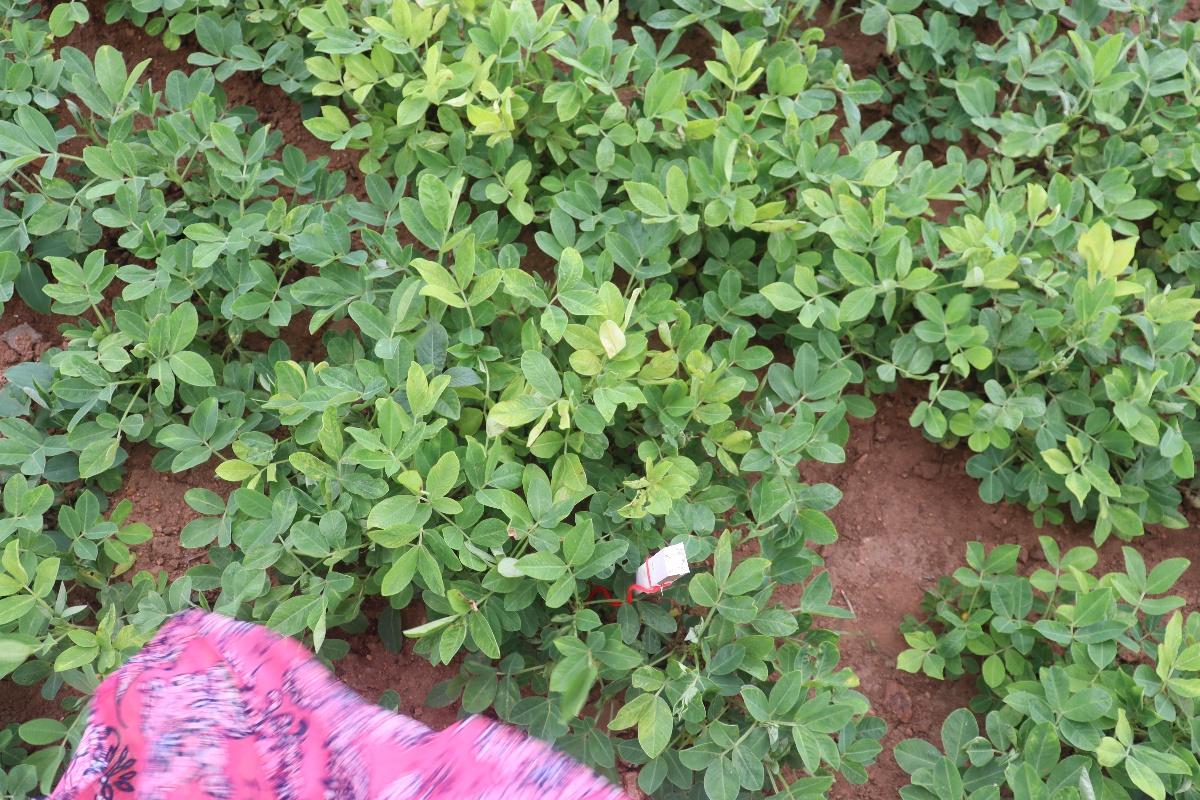
Label: healthy leaf